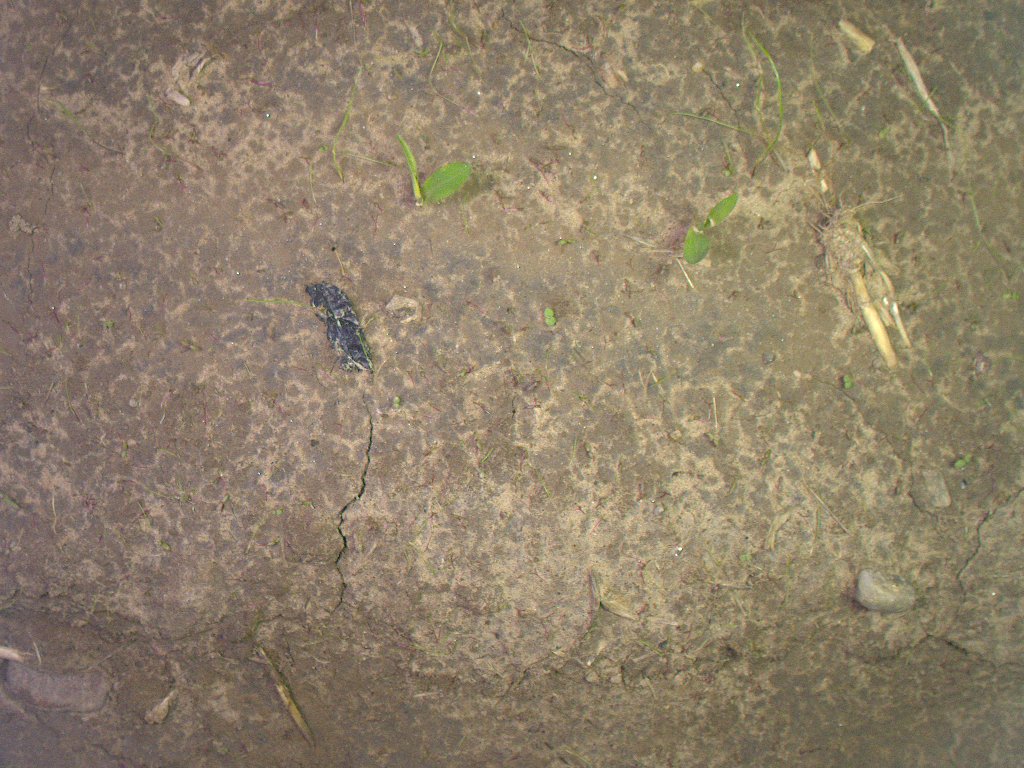
Crop: maize
Objects: maize, maize, stem_maize, stem_maize